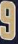
Number: 9